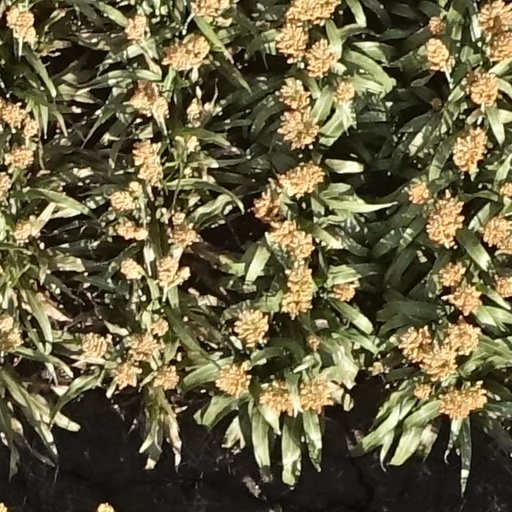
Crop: sorghum